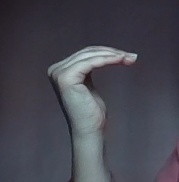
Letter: haa